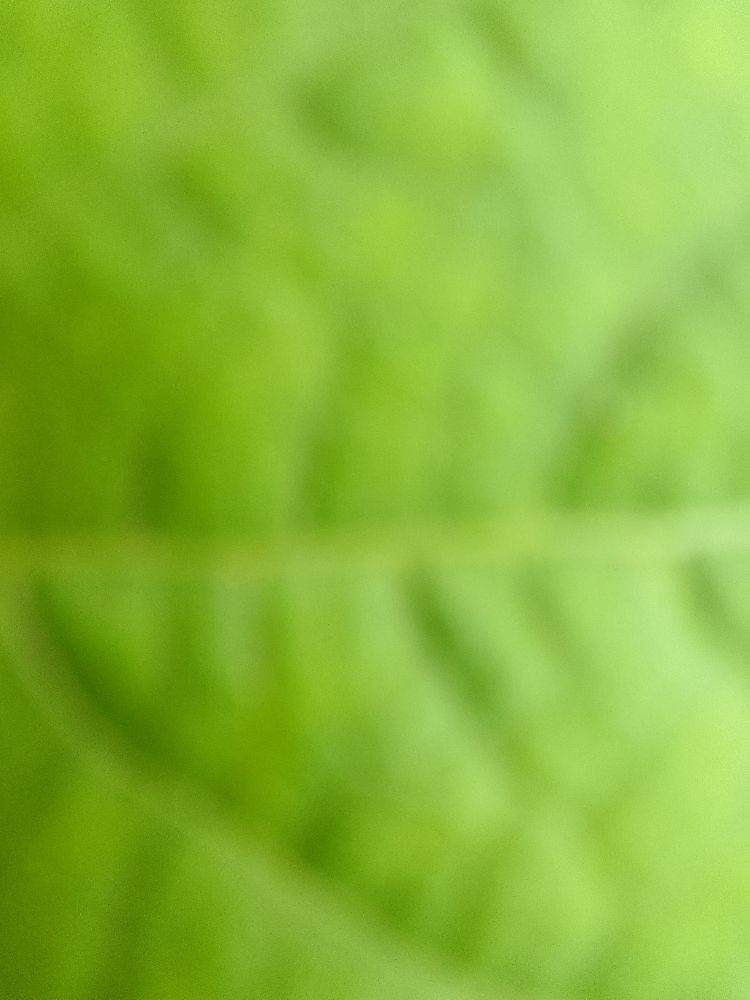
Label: healthy